Tarina Patel

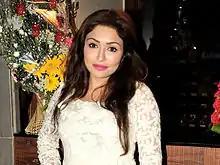

In 2022, during a ceremony held at the Members’ Room, UK Parliament, The Global Gandhi Awards honoured Tarina Patel in recognition of her charitable and humanitarian services. The Global Gandhi Awards promote the lessons of truth, nonviolence, peace, and equality while honouring Mahatma Gandhi's beliefs, teachings, and principles.